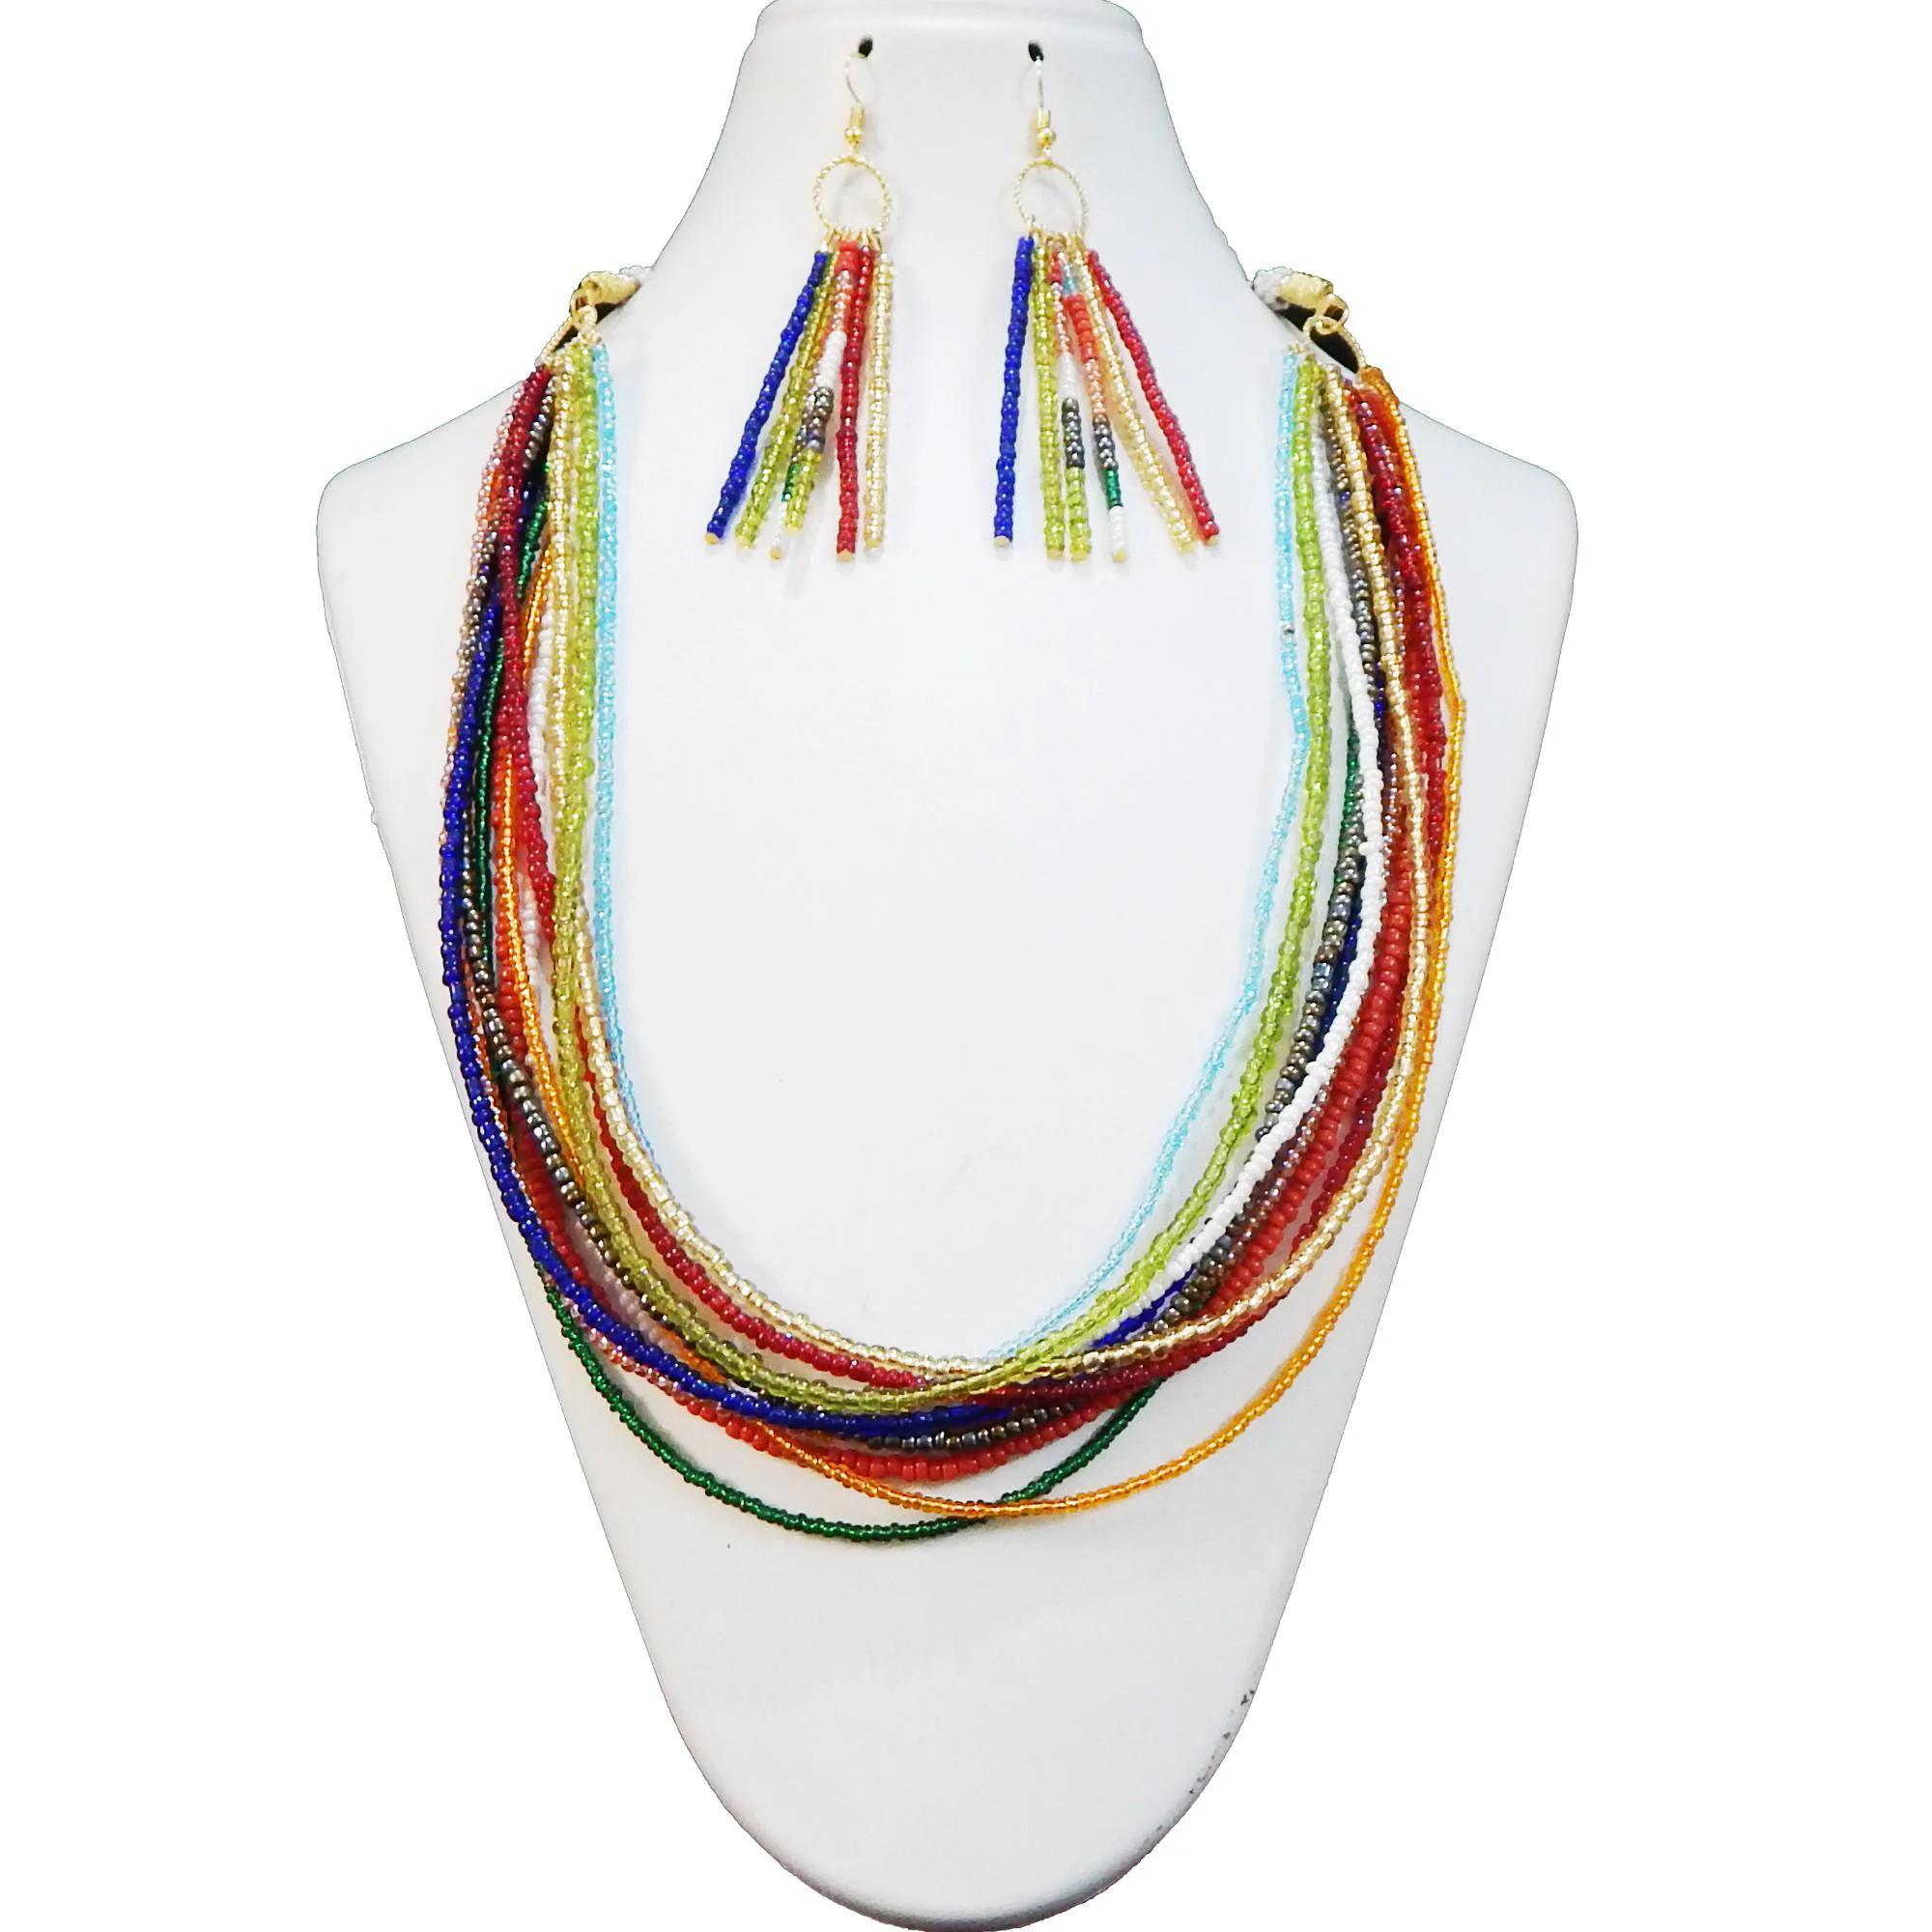
JAYA VISION ENTERPRISES Glass Seed Beads Multiline Necklace
Type: Necklaces
Brand: JAYA VISION ENTERPRISES
Price: Rs. 520
JAYA VISION ENTERPRISES Glass Seed Beads Multiline Necklace